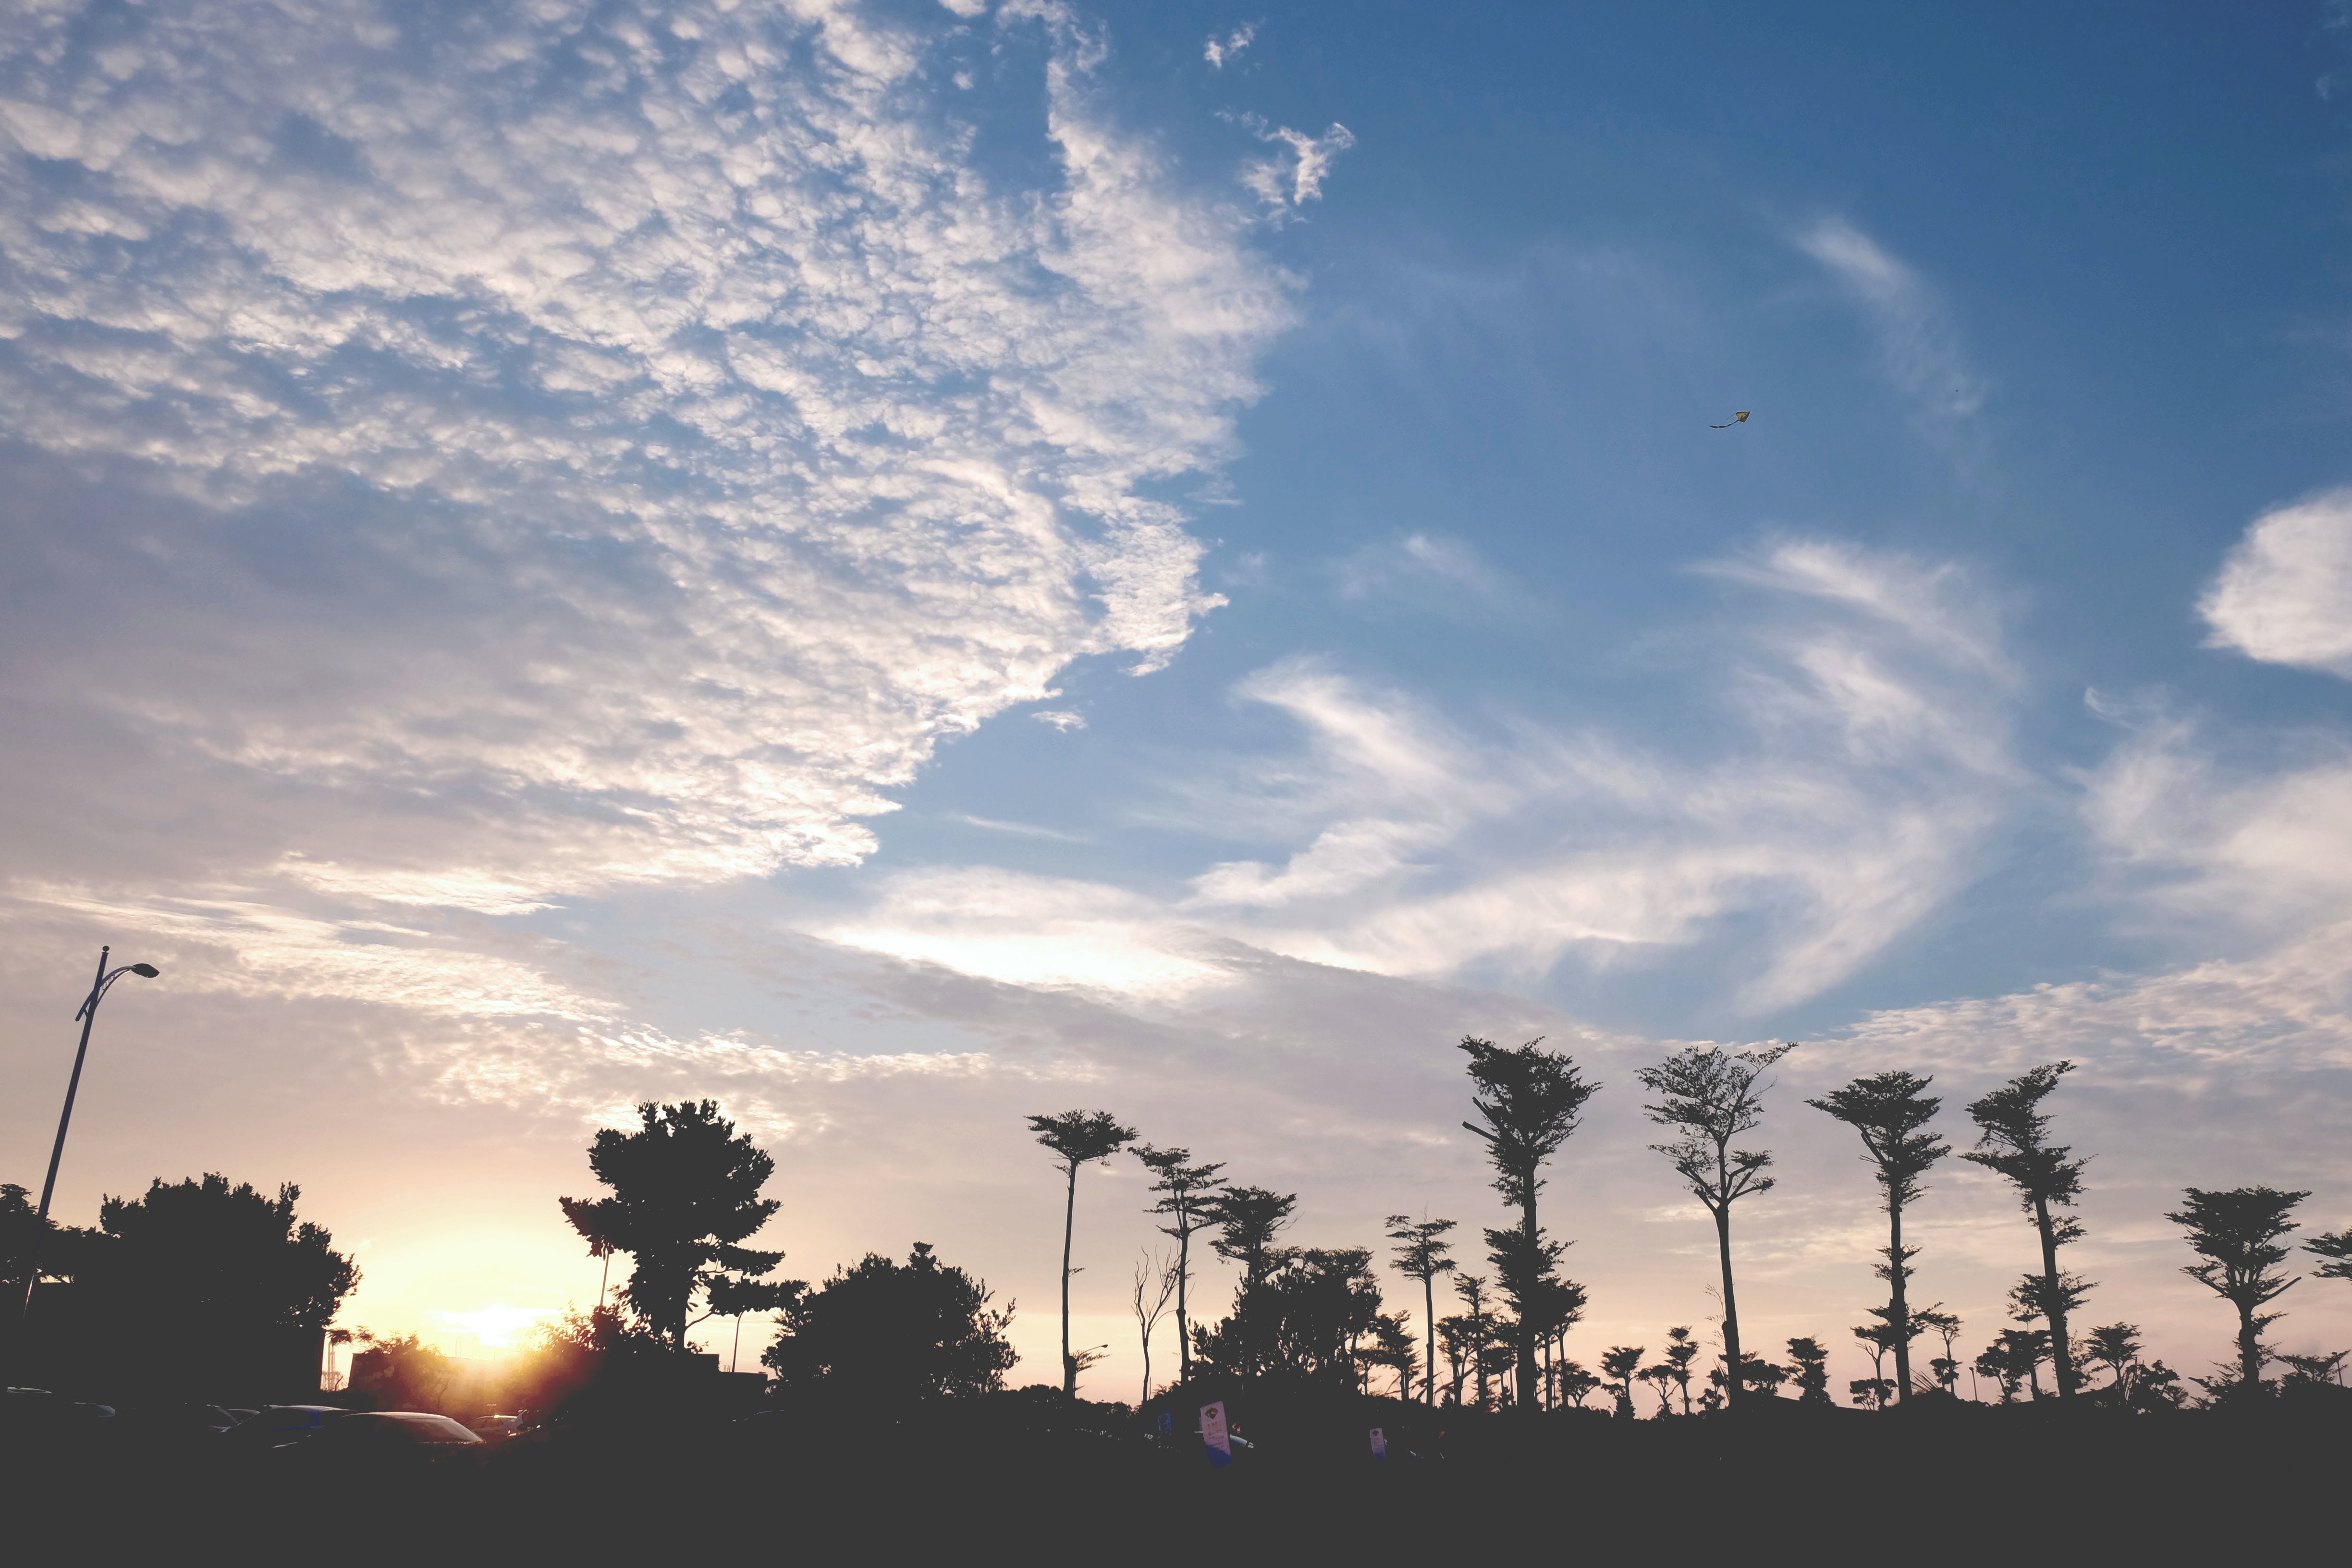
tree, horizon, cloud, sky, sun, sunrise, sunset, field, prairie, sunlight, morning, dawn, atmosphere, dusk, evening, cumulus, plain, afterglow, meteorological phenomenon